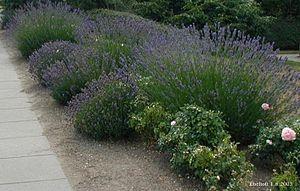
La Lavande officinale, Lavande vraie ou Lavande à feuilles étroites est une espèce de sous-arbrisseaux de la famille des Lamiaceae. C'est une plante qui est appréciée pour son odeur. C'est la plus appréciée des lavandes pour la qualité olfactive de son huile essentielle. À l'état sauvage, elle pousse surtout en Provence mais elle peut être cultivée dans des régions plus septentrionales, d'autant qu'il en existe de nombreux cultivars.